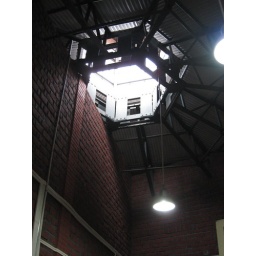
Cool tower in KIS computer lab